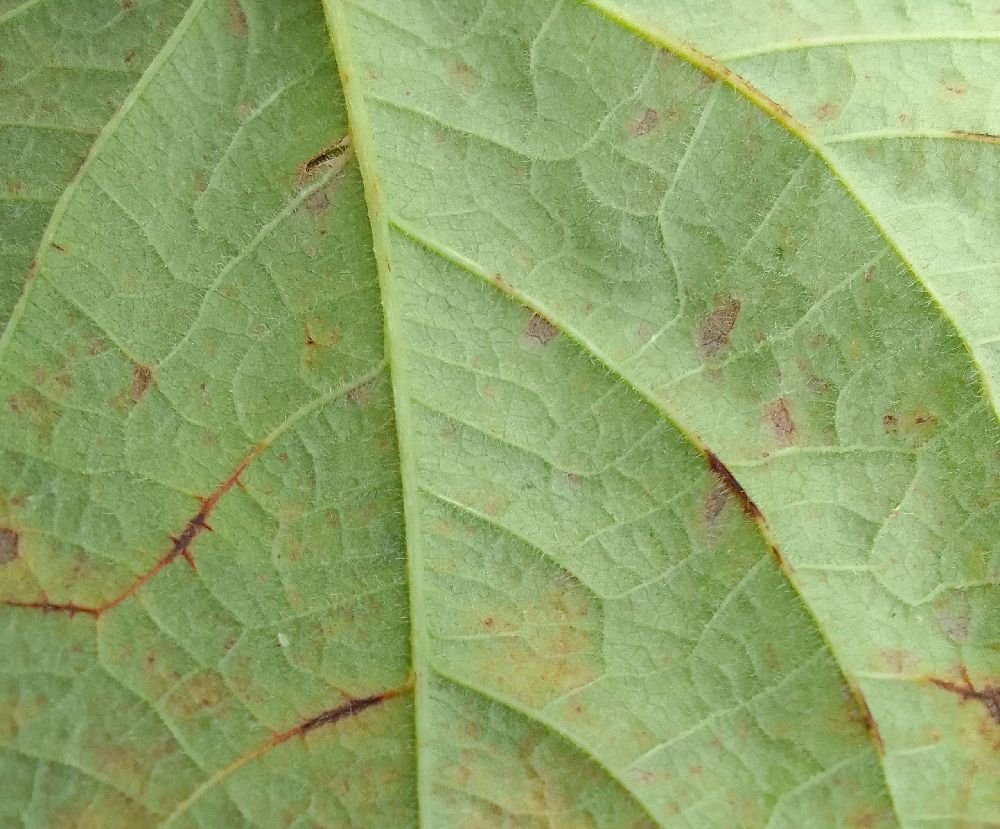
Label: anthracnose